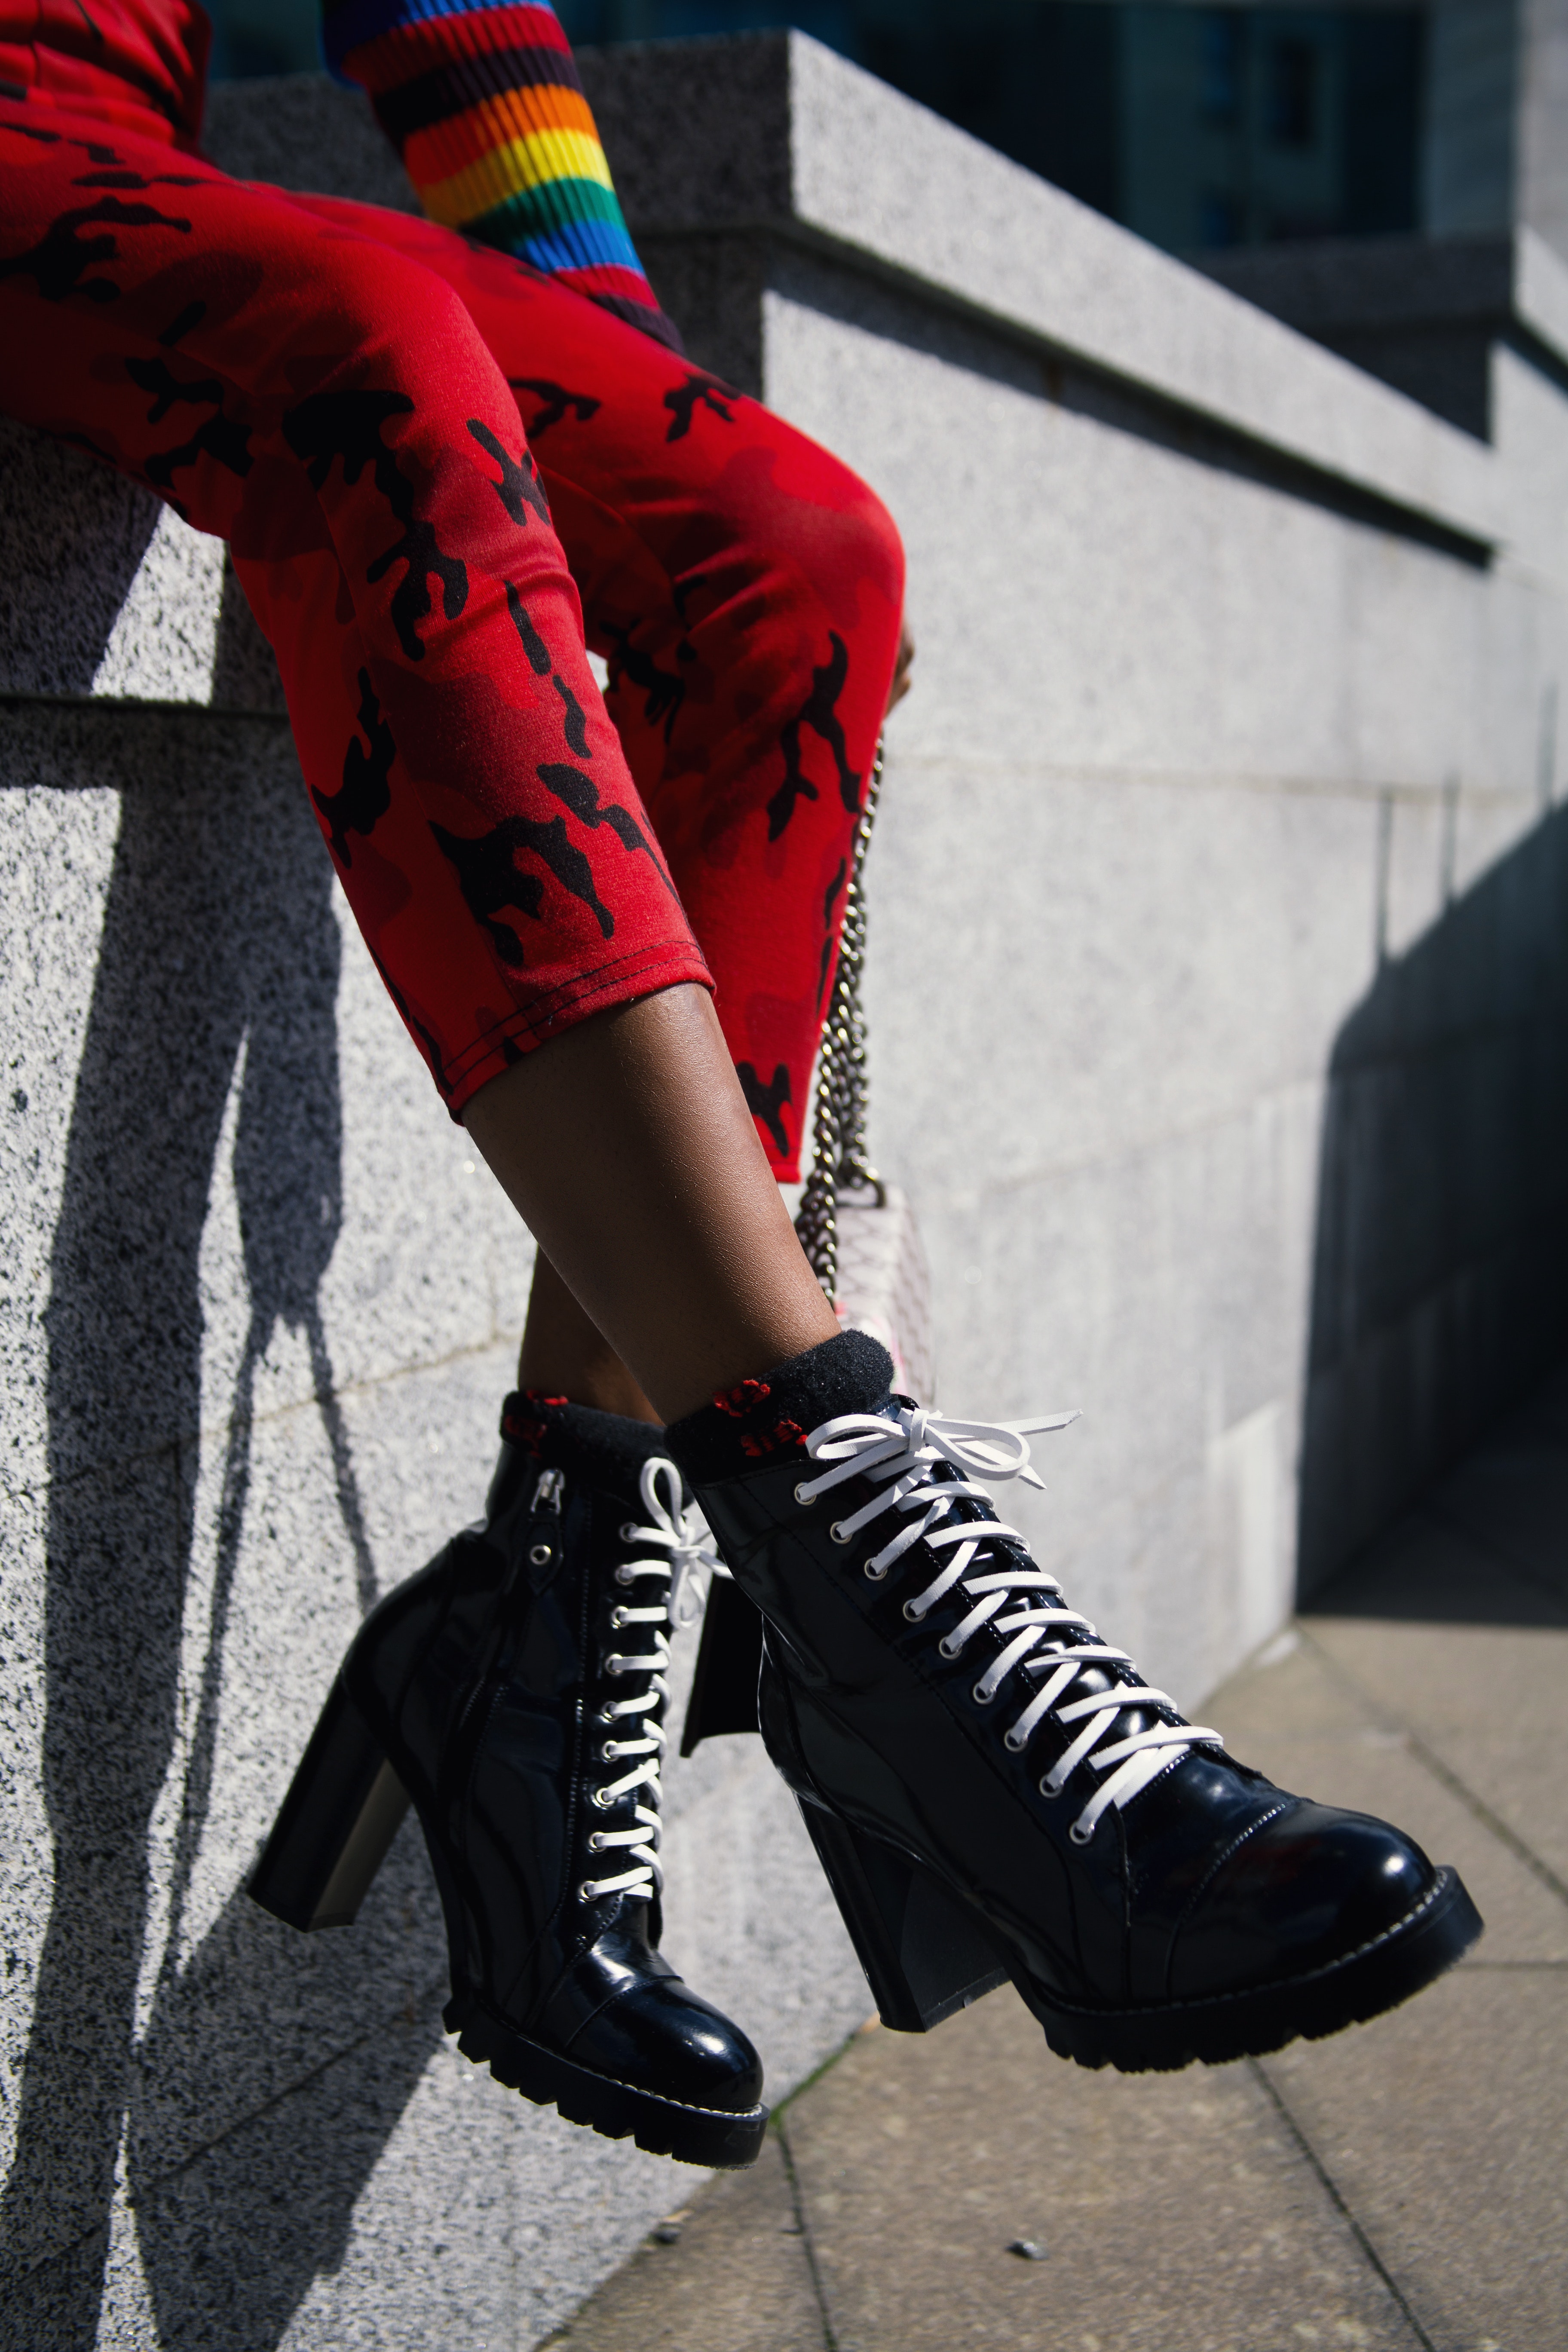
red, black, footwear, human leg, leg, pink, shoe, ankle, joint, fashion, street fashion, snapshot, carmine, knee, tights, design, cool, high heels, human body, thigh, pattern, textile, calf, boot, tartan, leggings, jeans, fashion accessory, style, trousers, foot